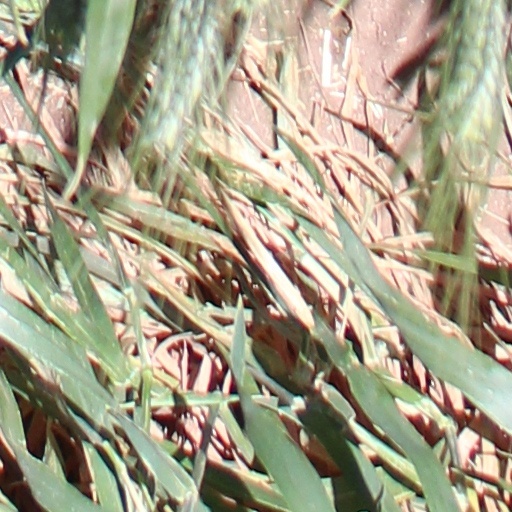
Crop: wheat